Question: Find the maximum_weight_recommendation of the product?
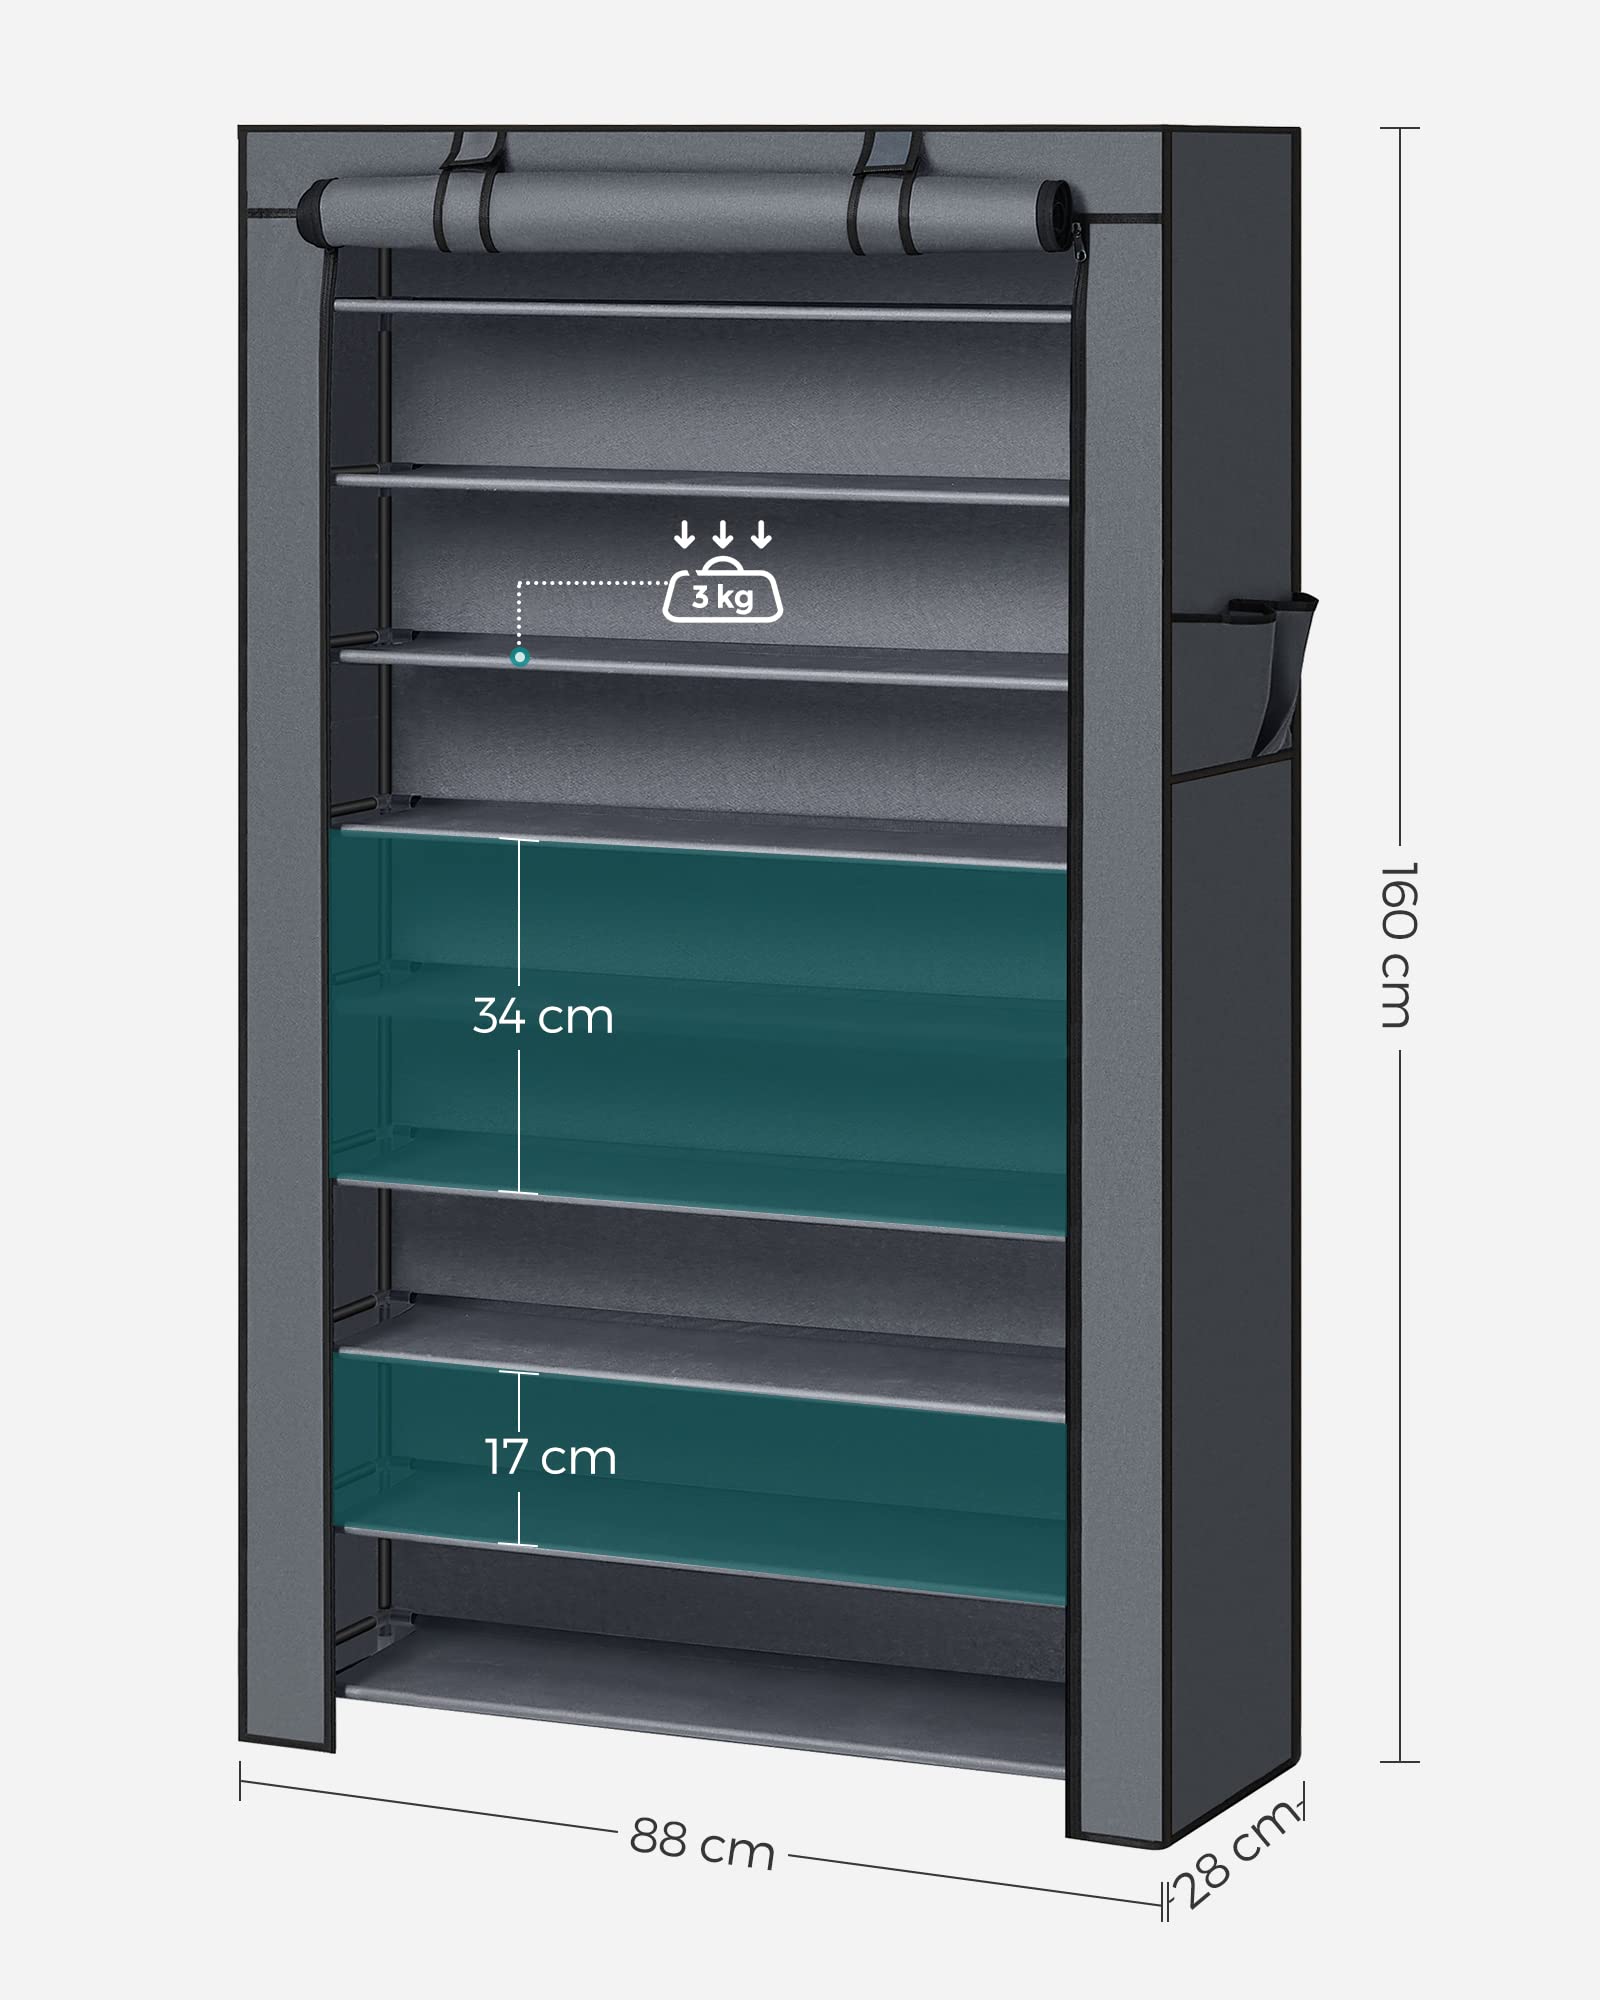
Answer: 3 kilogram